Harold Baines

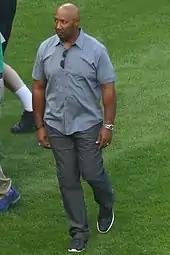
Baines in 2017 at Guaranteed Rate Field

Baines's hometown of St. Michaels has designated January 9 as Harold Baines Day. He has also created the Harold Baines Scholarship Fund to help deserving college-bound students.